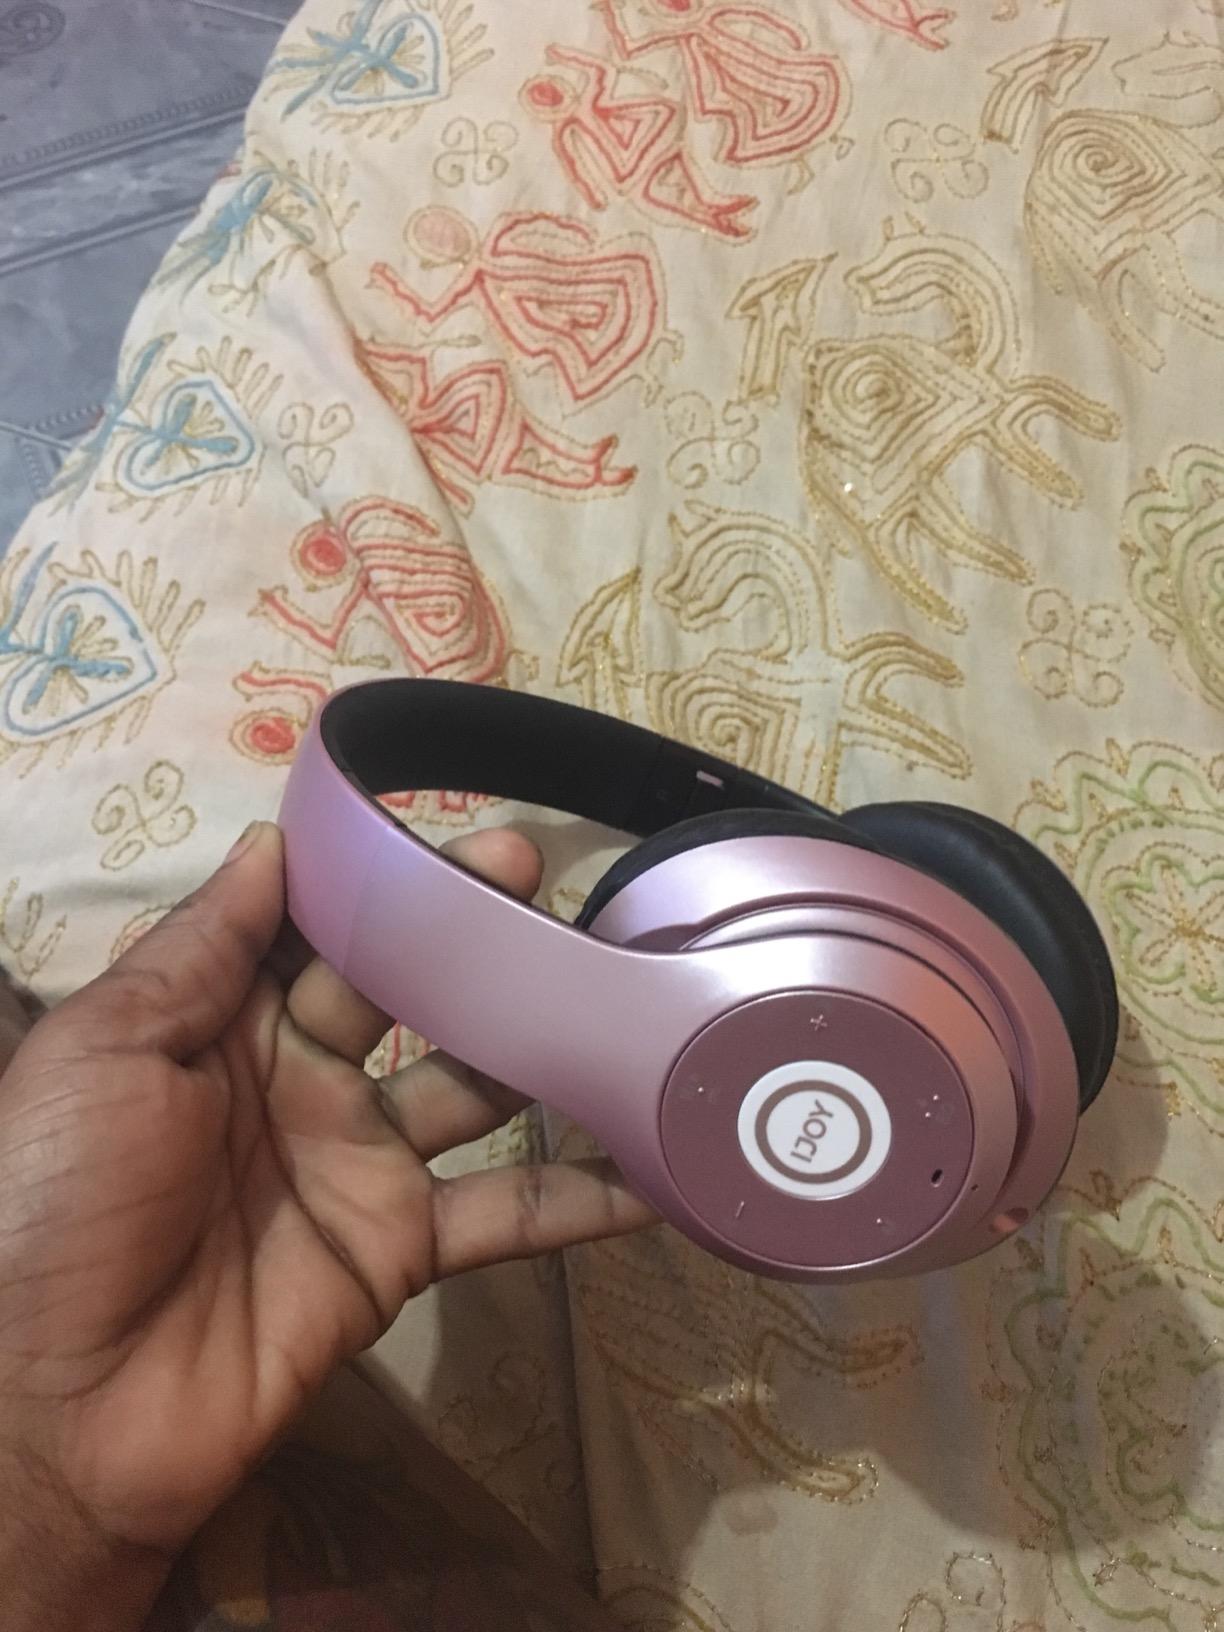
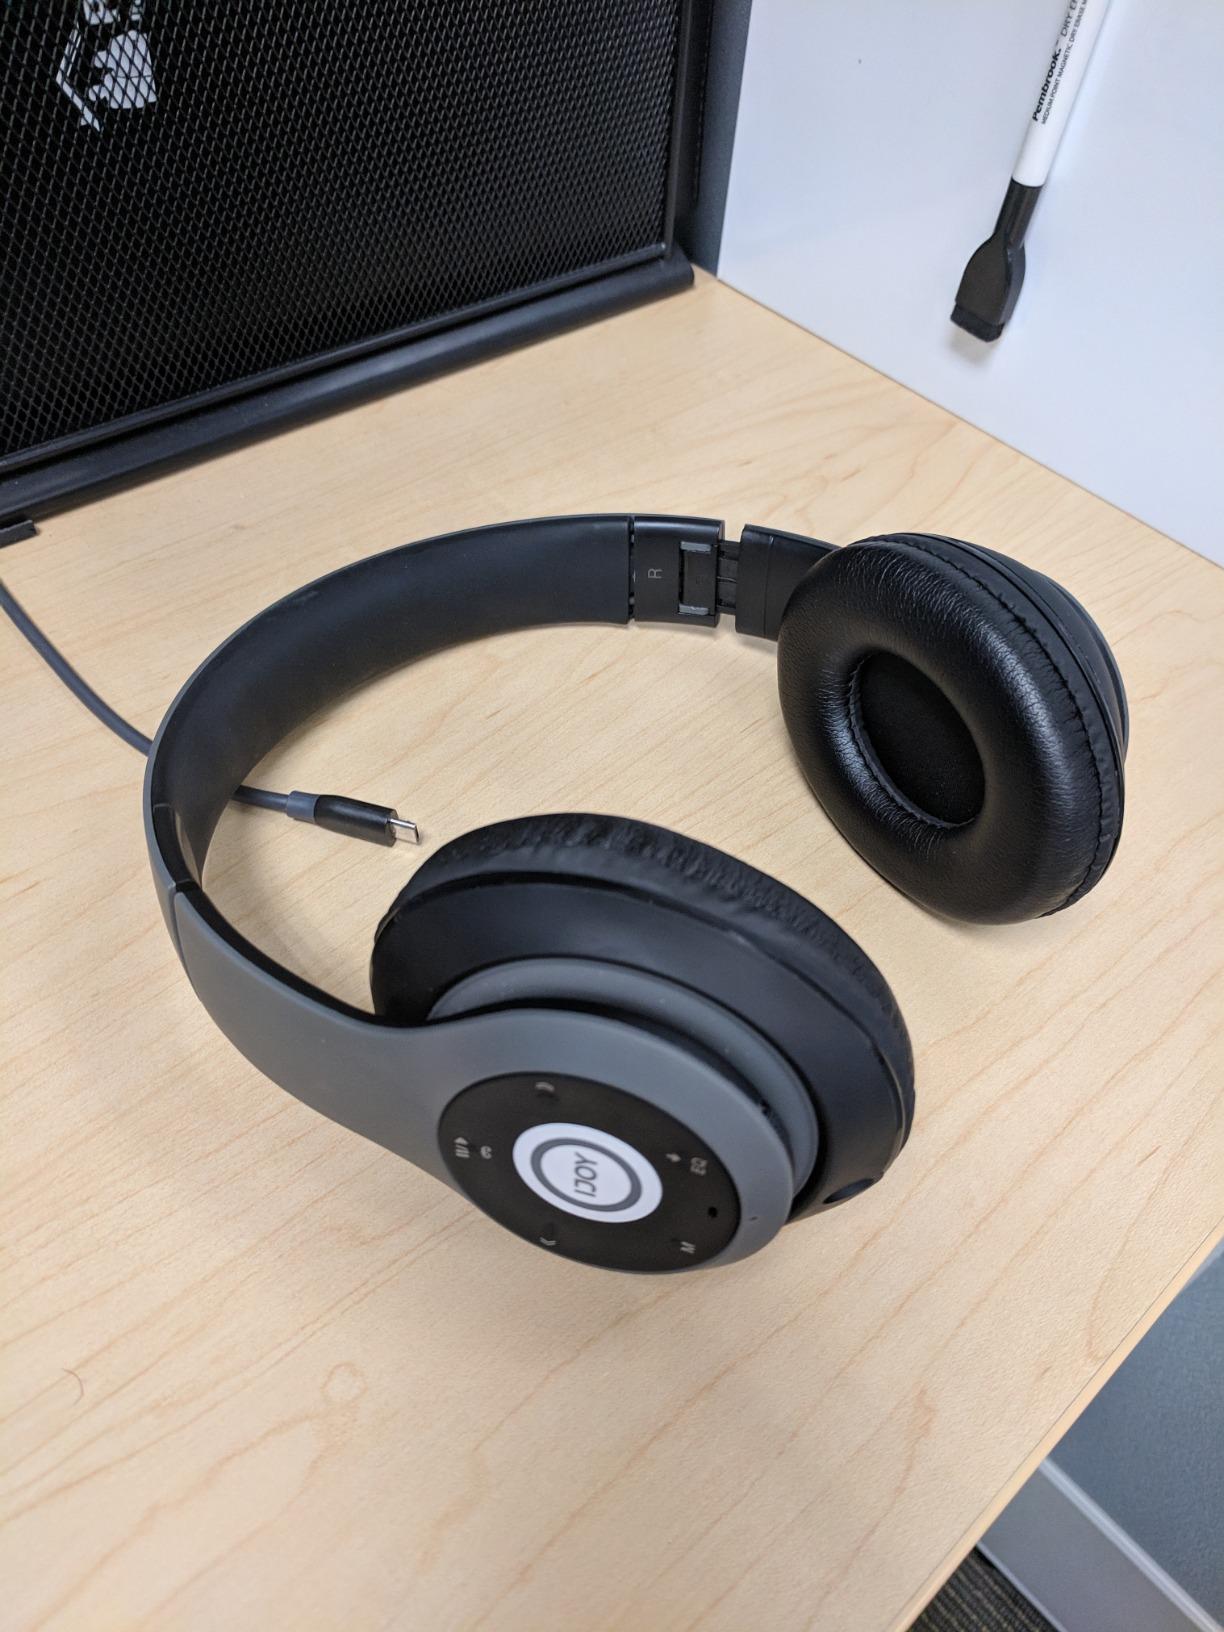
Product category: headphones
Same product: no